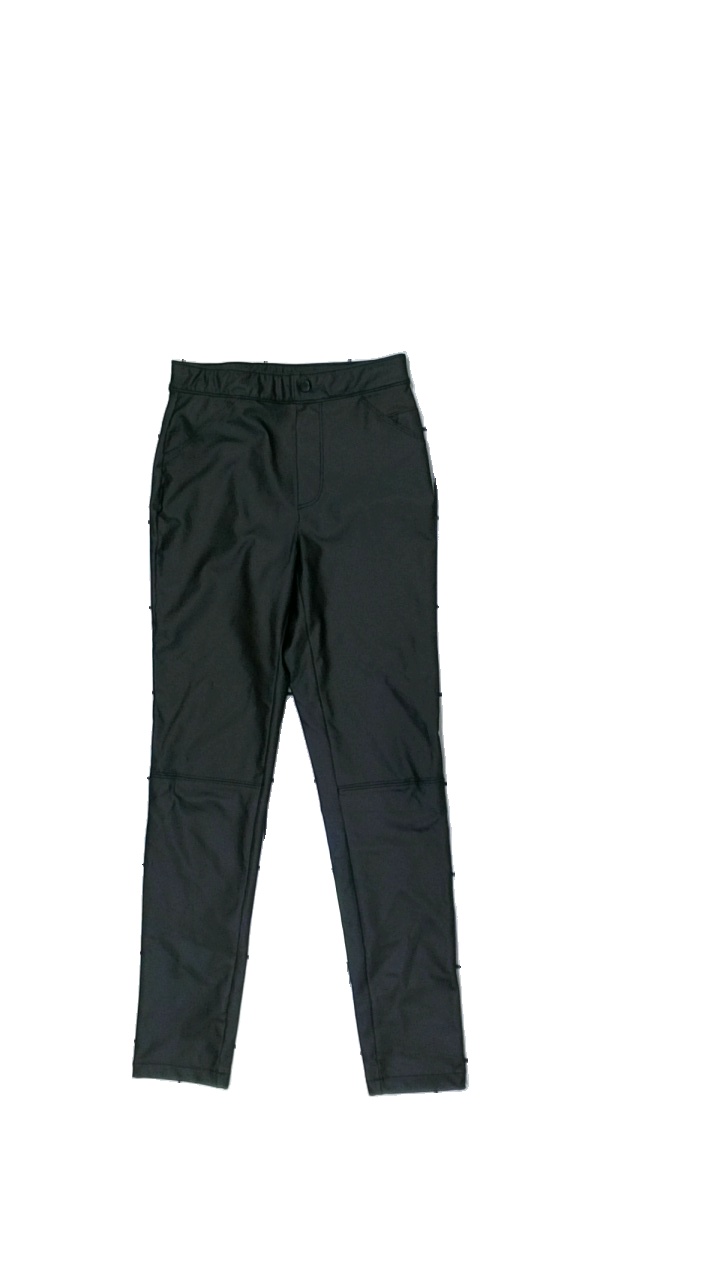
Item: Tights (Children)
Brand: Zara
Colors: Black
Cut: Regular, Tight
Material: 100% polyester
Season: All
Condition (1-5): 3
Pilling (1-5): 3
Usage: Export
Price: <50